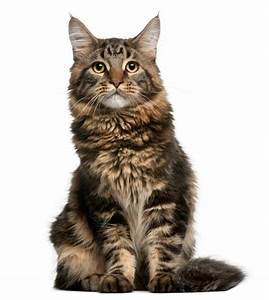
Label: gatto